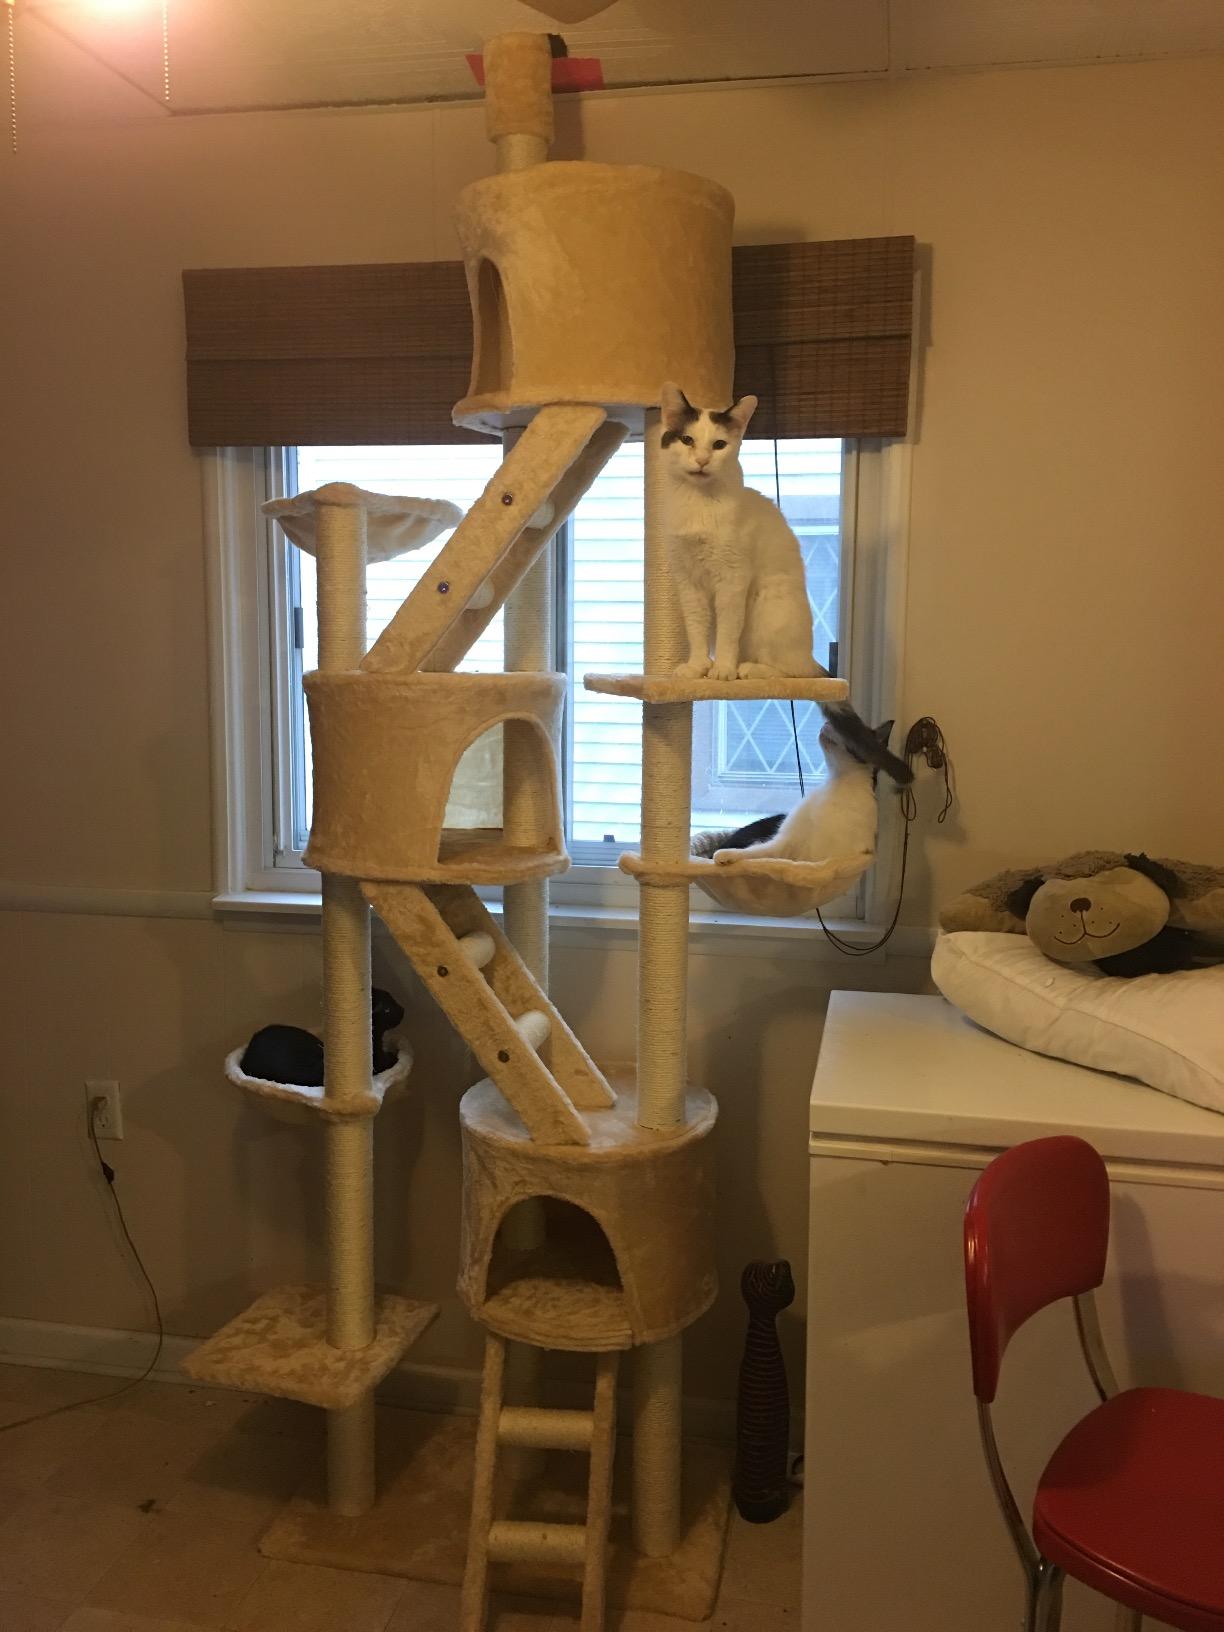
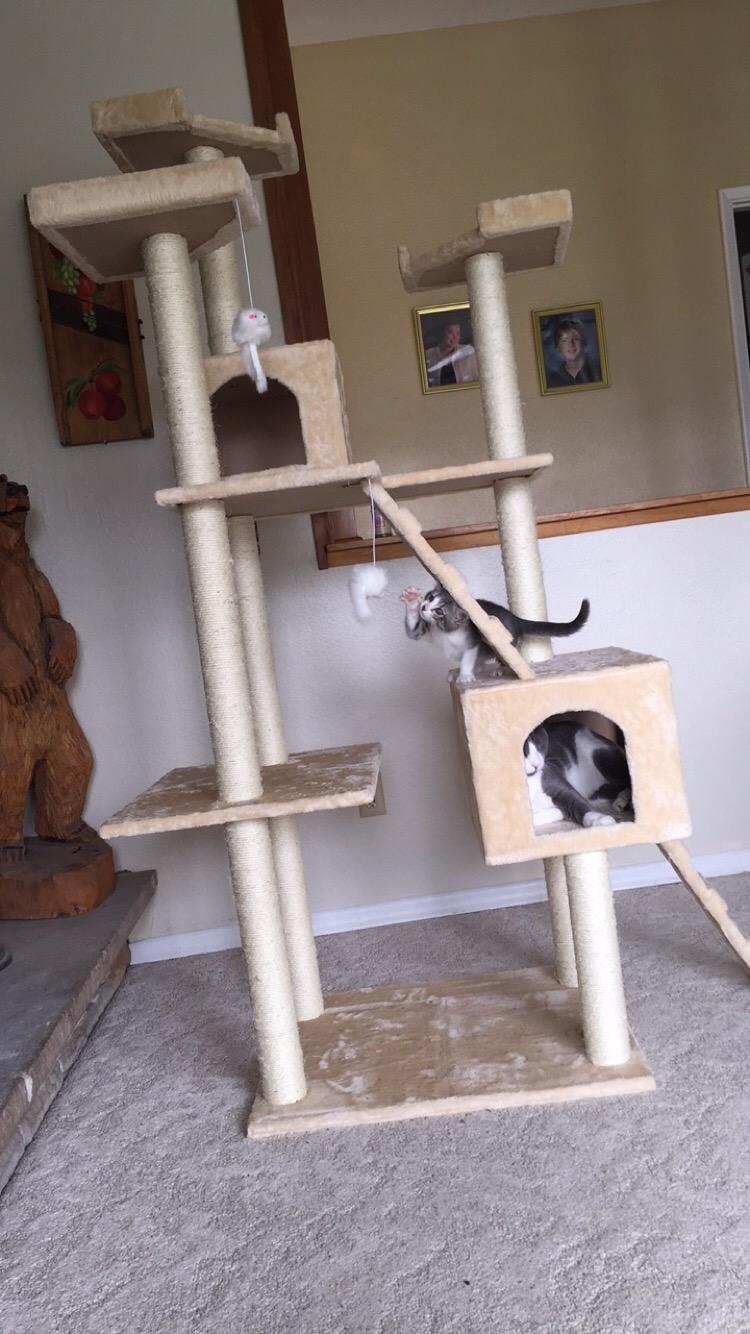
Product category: items_cat tree
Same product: no